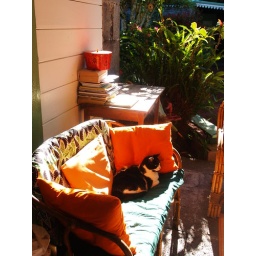
A cat in the Creole house of Mr.Folio